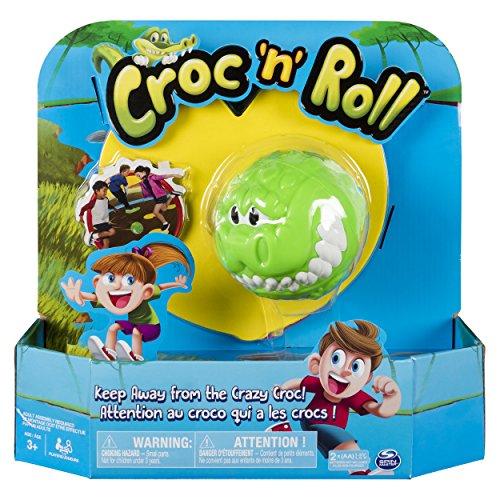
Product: Croc ‘N’ Roll - Fun Family Game For Kids Aged 3 & Up
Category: Toys & Games | Games & Accessories | Floor Games
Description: FAMILY GAME FOR KIDS: Croc ‘n’ Roll is the fast paced, hilarious family game Ideal for 1-3 players, Crock ‘n’ Roll keeps kids on their toes.
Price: $9.47
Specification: ProductDimensions:5.2x12x11.5inches|ItemWeight:1pounds|ShippingWeight:1.31pounds(Viewshippingratesandpolicies)|DomesticShipping:ItemcanbeshippedwithinU.S.|InternationalShipping:ThisitemcanbeshippedtoselectcountriesoutsideoftheU.S.LearnMore|ASIN:B079T4HX5V|Itemmodelnumber:6044141|Manufacturerrecommendedage:36months-5years|Batteries:2AAbatteriesrequired.